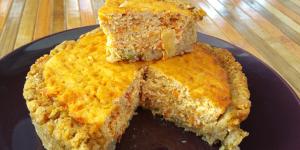
quiche vegano de verduras